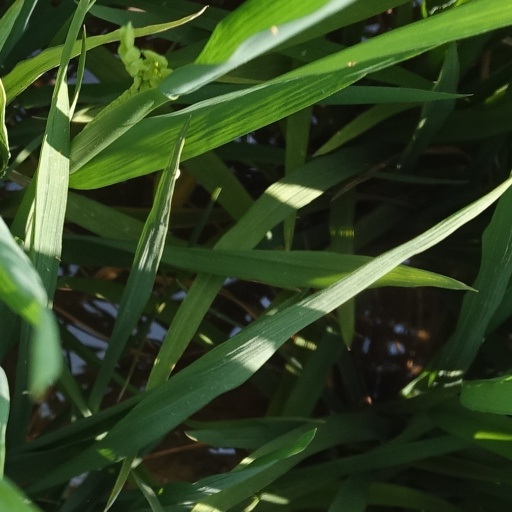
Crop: rice